History of United Airlines

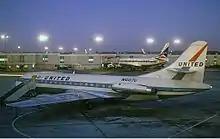
United Sud Aviation Caravelle in 1965

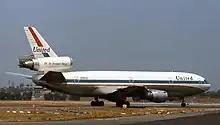
United DC-10 delivered to United in 1972

On the night of October 10, 1933, a United Boeing 247 exploded in mid-air and crashed near Chesterton, Indiana, killing seven people aboard. An investigation revealed that the explosion was caused by a nitroglycerin bomb placed in the baggage hold. The incident is believed to be the first proven case of air sabotage in commercial aviation history. No suspects or motives were ever found.